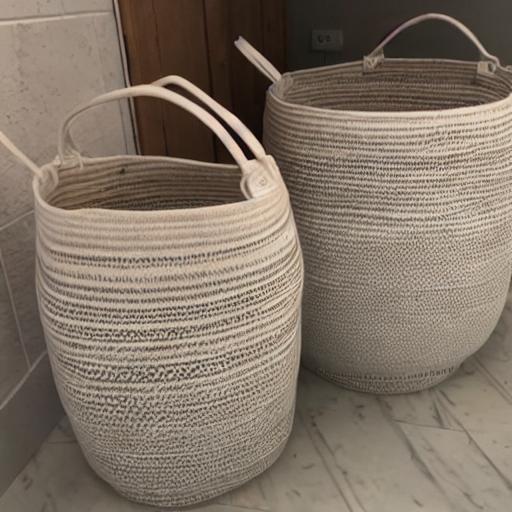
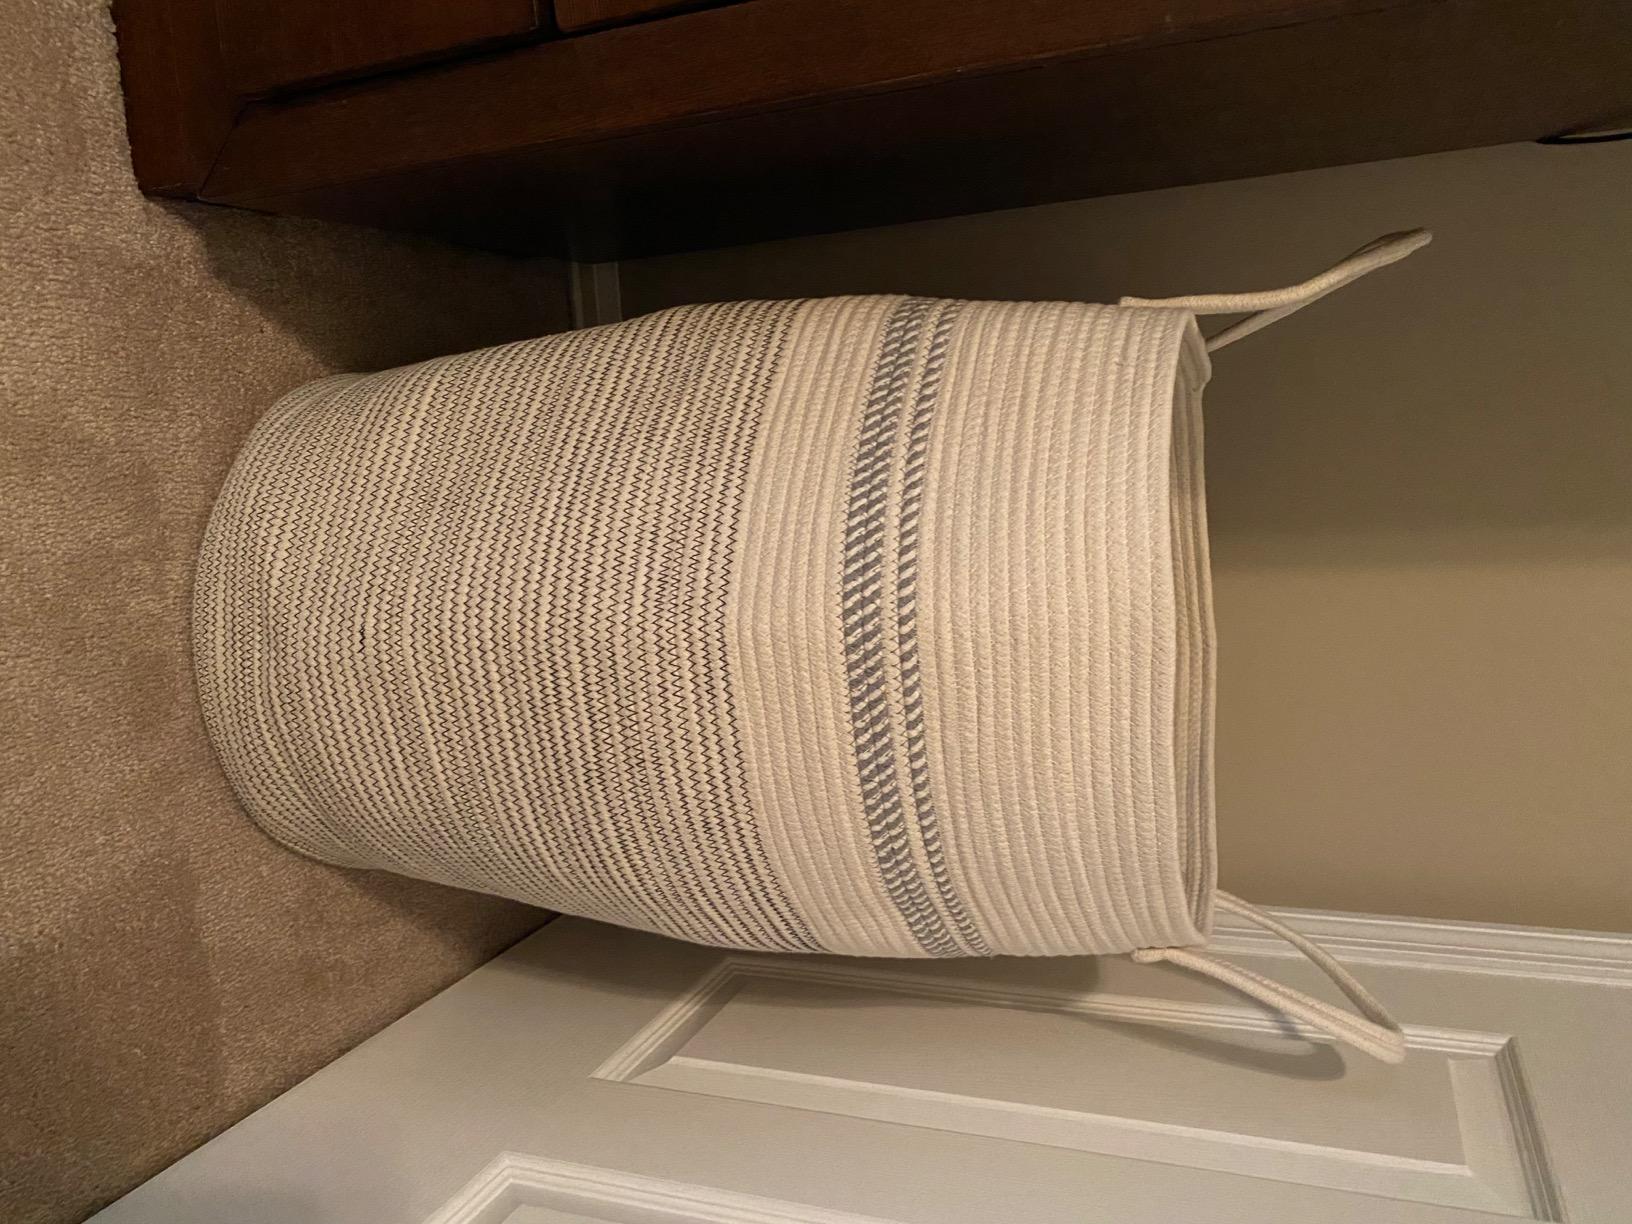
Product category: items_hamper
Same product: no